Answer in natural language. Which point is closer to the camera taking this photo, point A  or point B? Choose between the following options: B or A
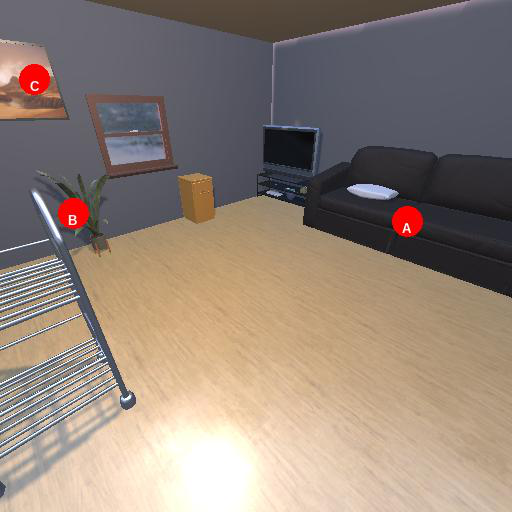
<answer>B</answer>